Downtown Halifax

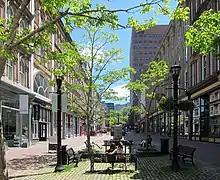
Granville Mall is a pedestrian mall surrounded by Victorian era buildings.

Downtown Halifax, like the municipality and the urban area, has a very diverse economy. Many Crown corporations, non-governmental organizations, and private-sector organizations, have corporate headquarters and/or do business within downtown. As the most populous downtown in Atlantic Canada, that is encompassed by the most populous municipality—and—most populous urban area within Atlantic Canada, Downtown Halifax is a bustling area that hosts many industries.